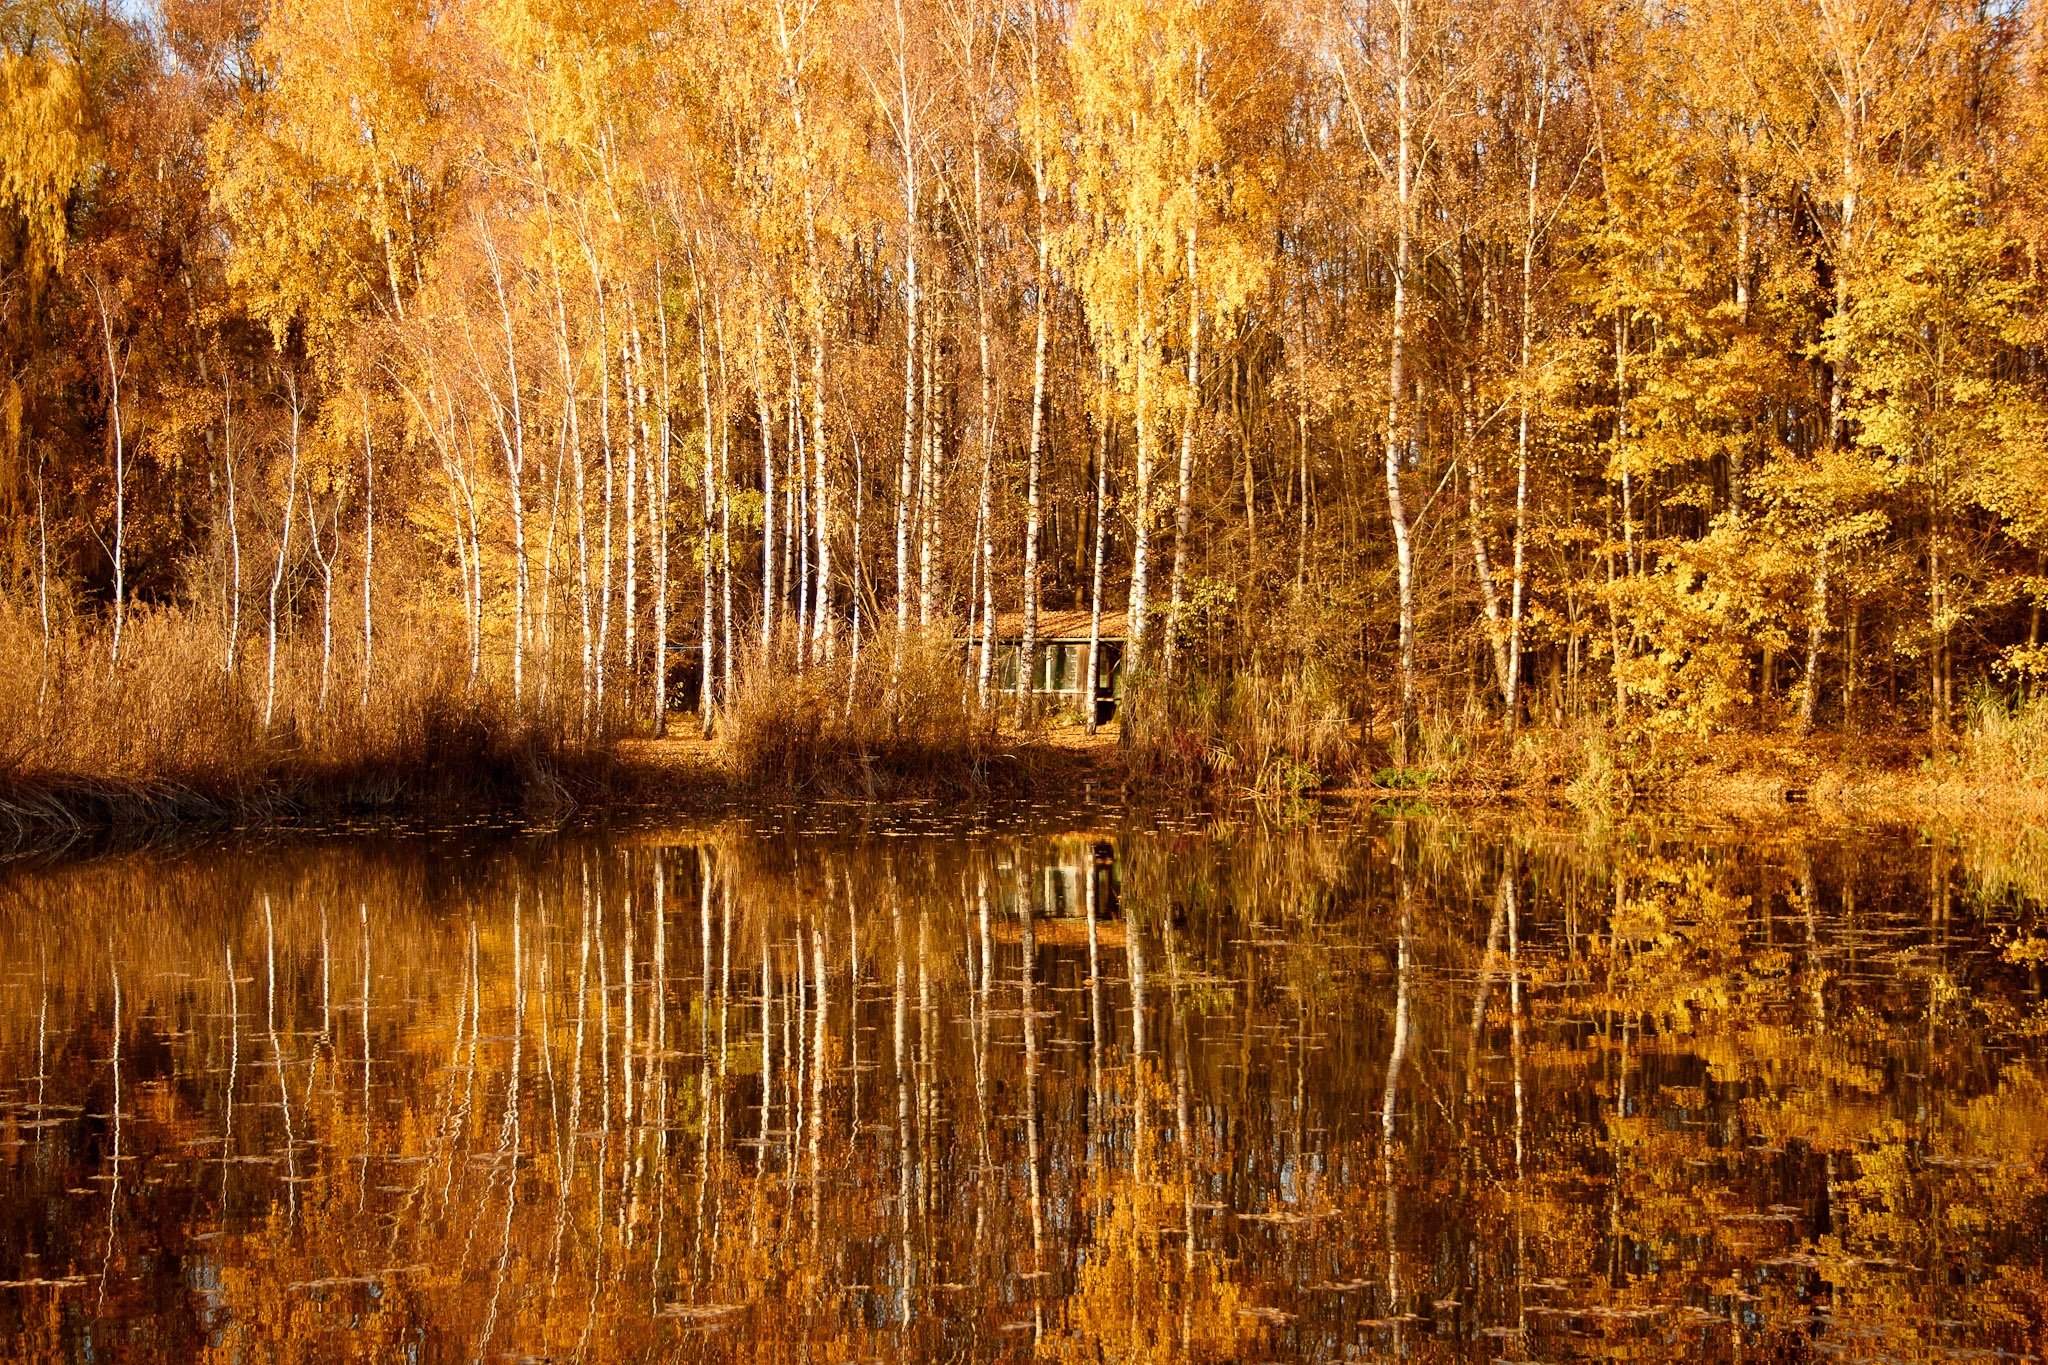
nature, tree autumn, autumn mood, brown, sun, trees, landscape, golden autumn, forest, fall color, leaves, autumn light, light, fall foliage, autumn colours, mirroring, water, autumn, autumn forest, lake view, autumn autumnal, emerge